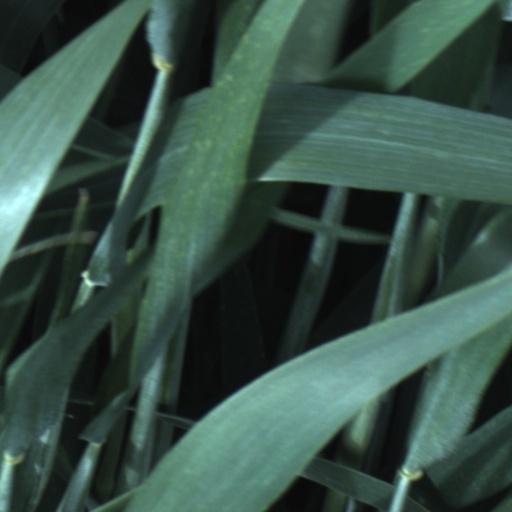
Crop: wheat